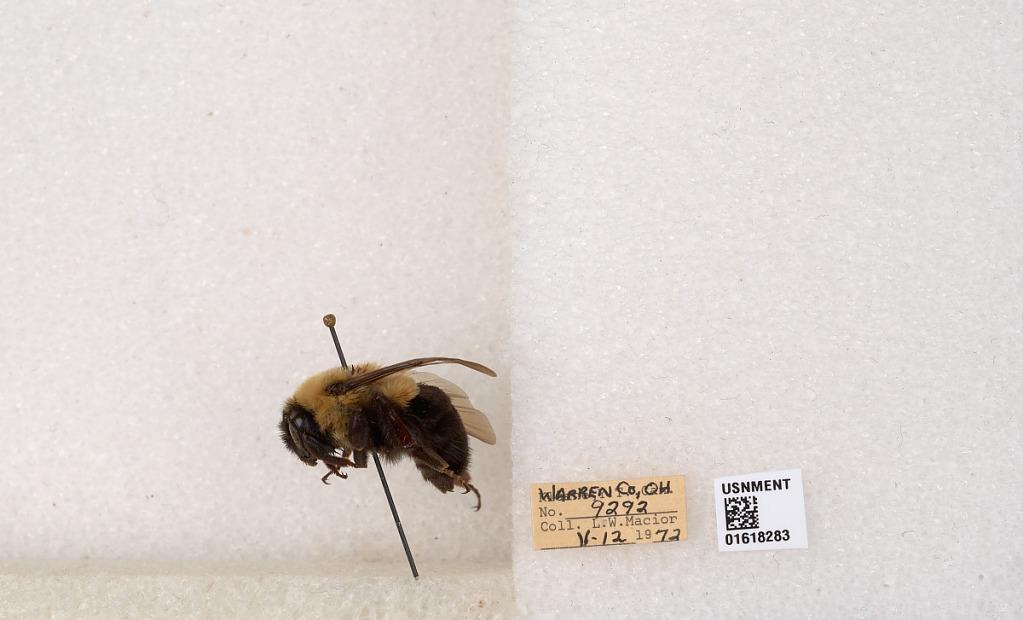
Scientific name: Bombus impatiens Cresson
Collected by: L. Macior
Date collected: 1972-5-12
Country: United States
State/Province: Ohio
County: Warren
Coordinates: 39.4276, -84.1668